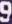
Number: 9